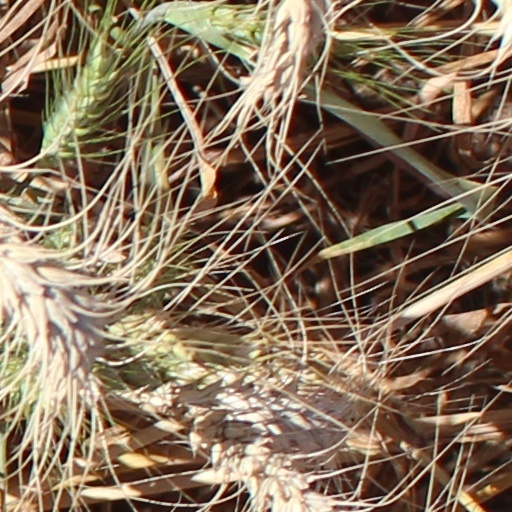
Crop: wheat